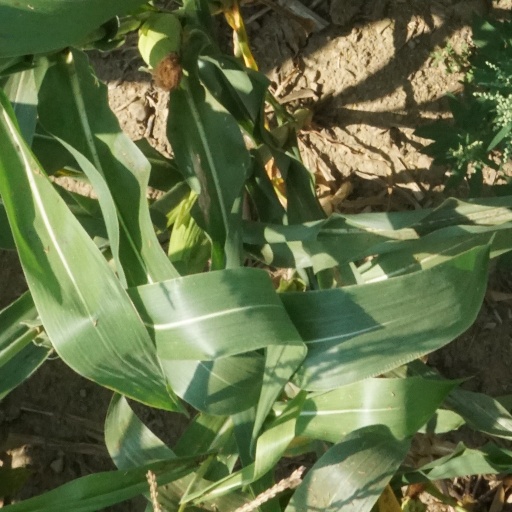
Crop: maize; corn